Muscatine, Iowa

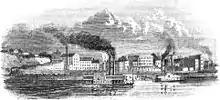

Muscatine began as a trading post founded by representatives of Colonel George Davenport in 1833. Muscatine was incorporated as Bloomington in 1839; the name was changed to reduce mail delivery confusion, as there were several Bloomingtons in the Midwest. Before that, Muscatine had also been known as "Newburg" and "Casey's Landing".